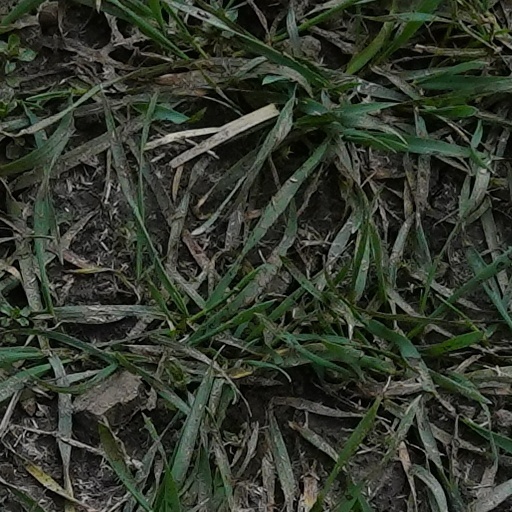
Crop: wheat